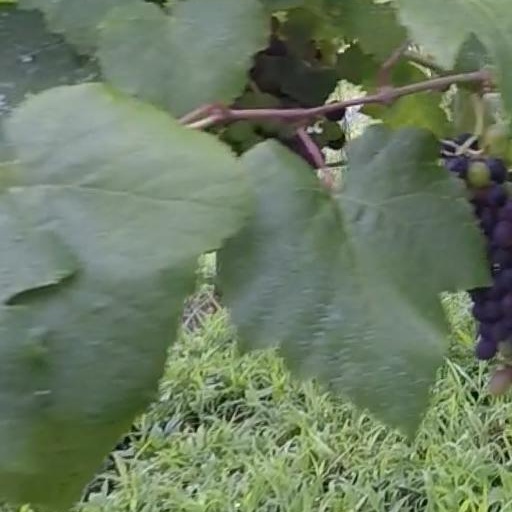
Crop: grape